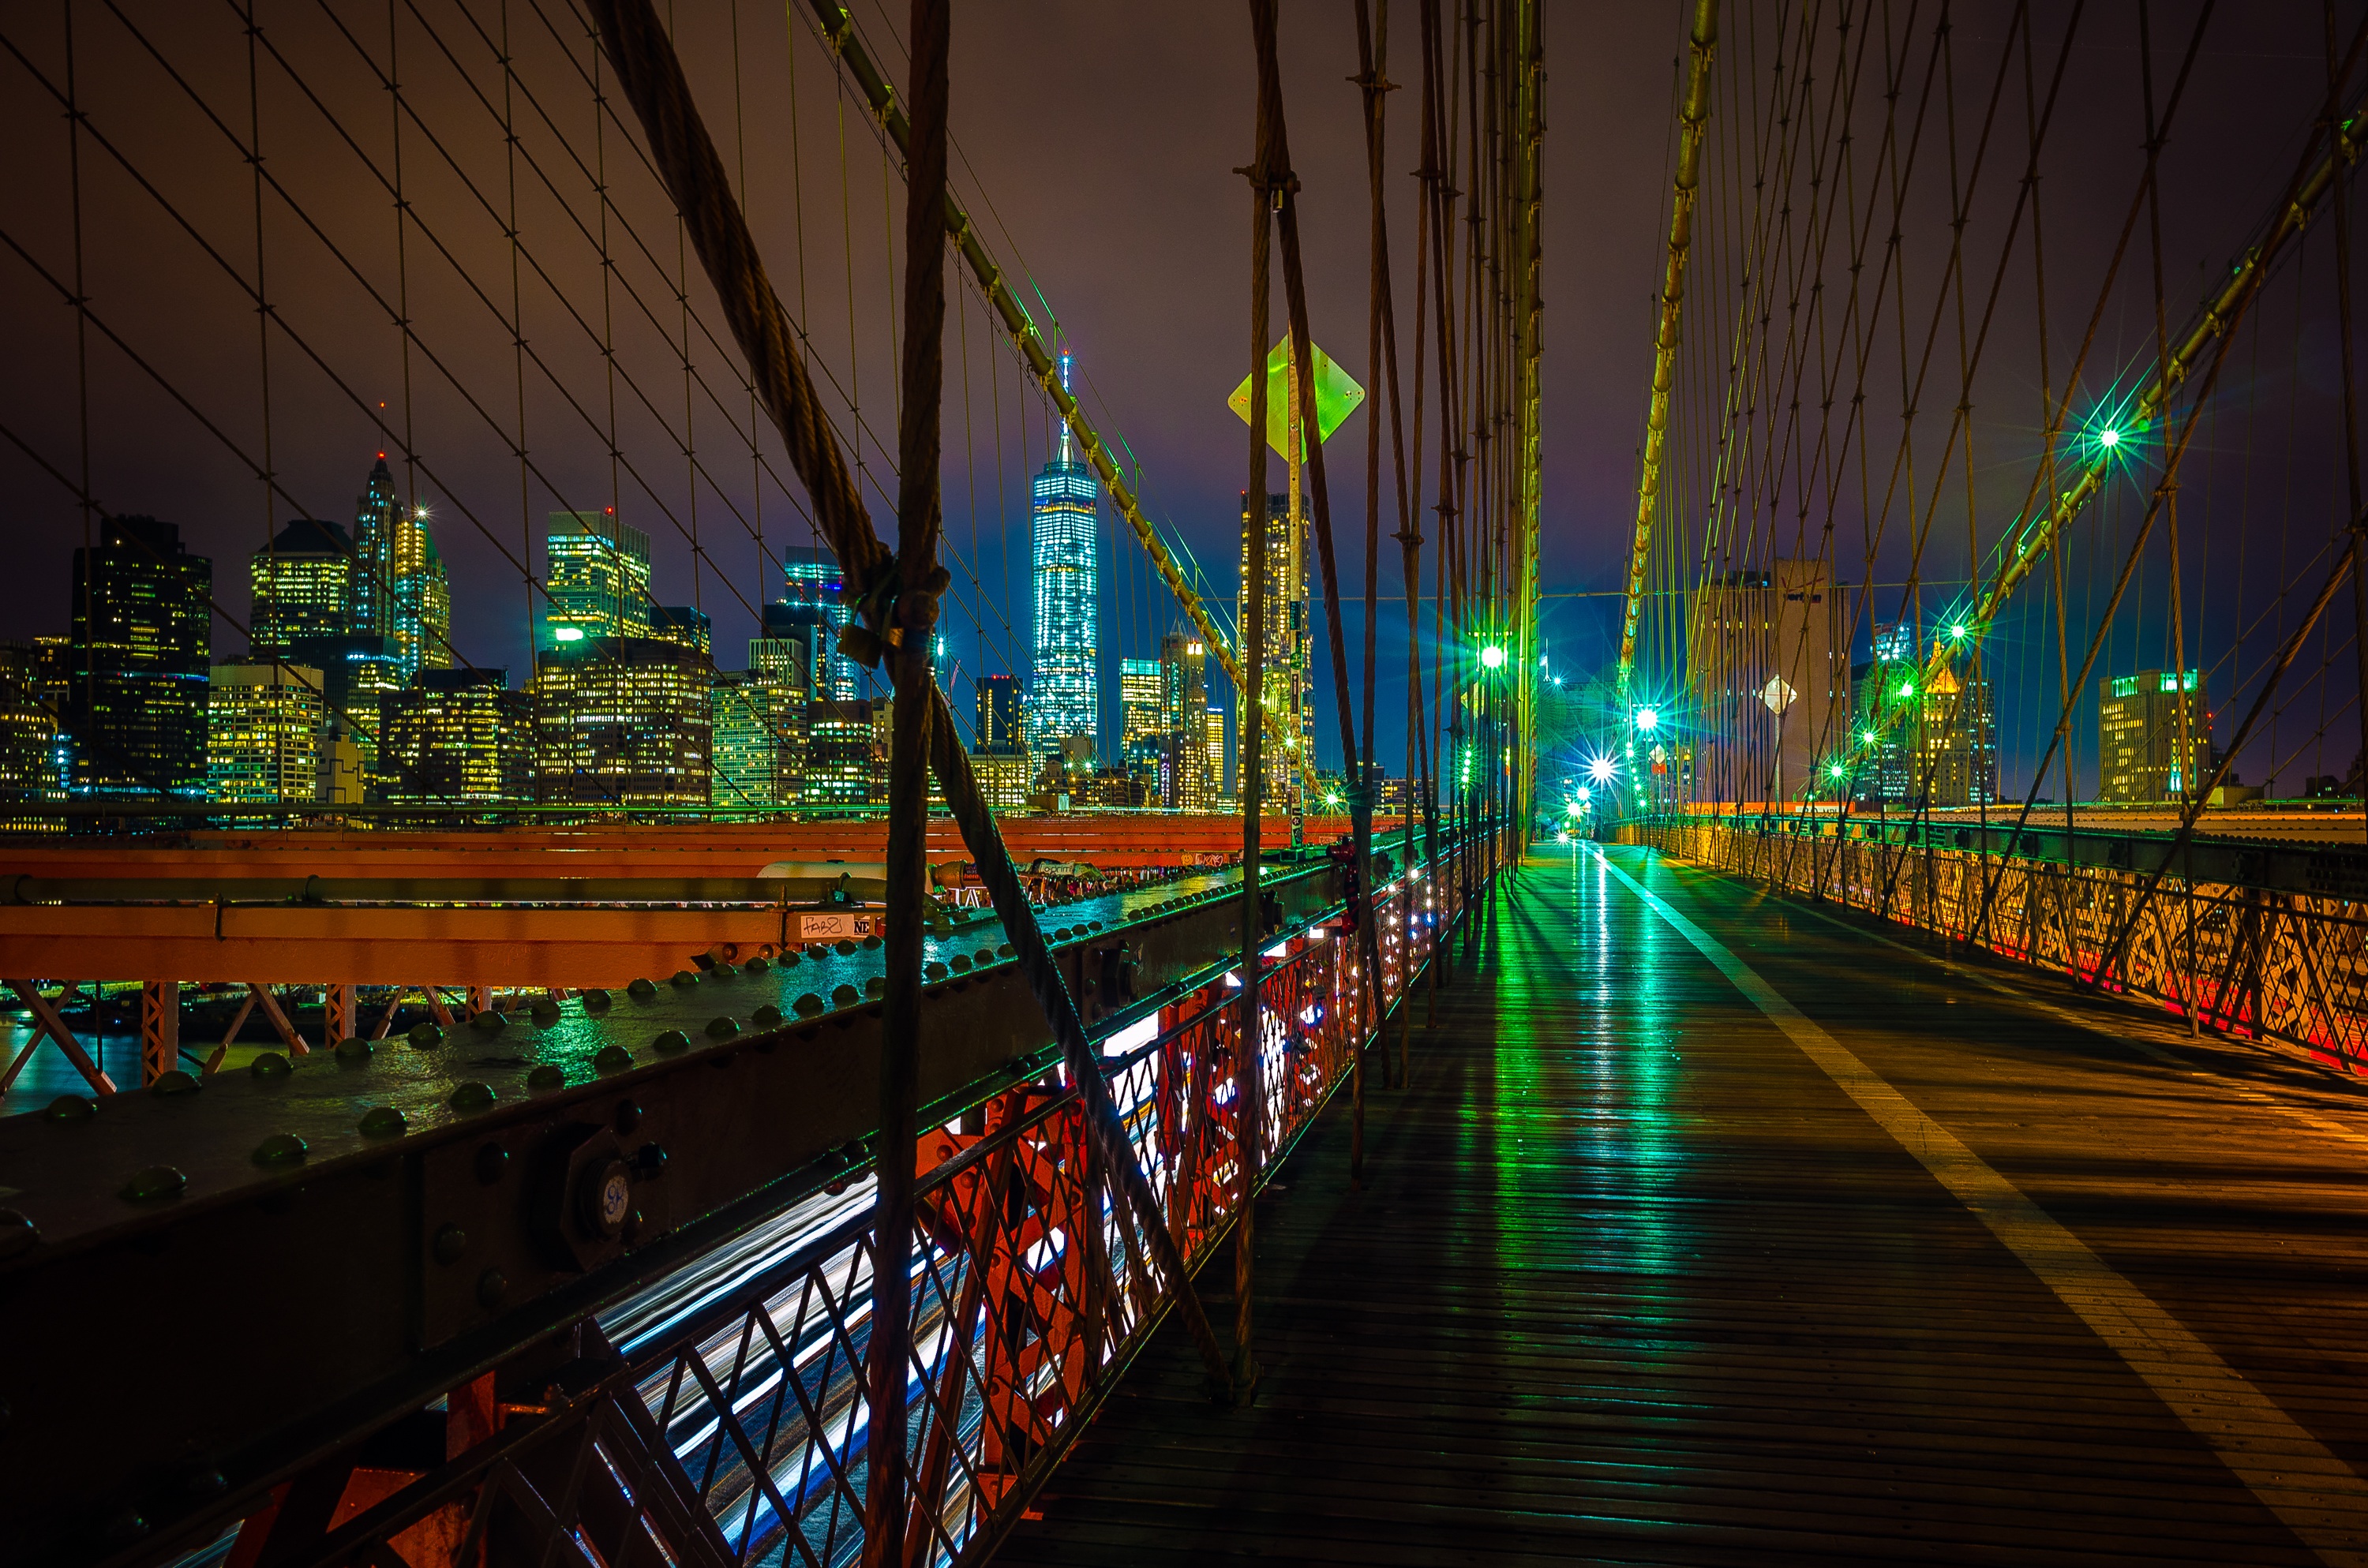
light, night, cityscape, evening, reflection, color, darkness, lighting, screenshot, urban area